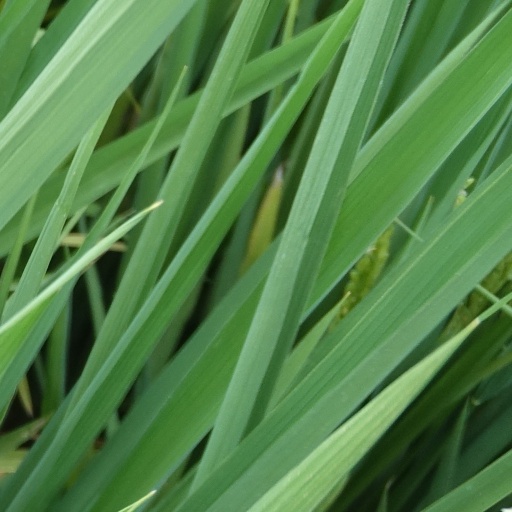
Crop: rice